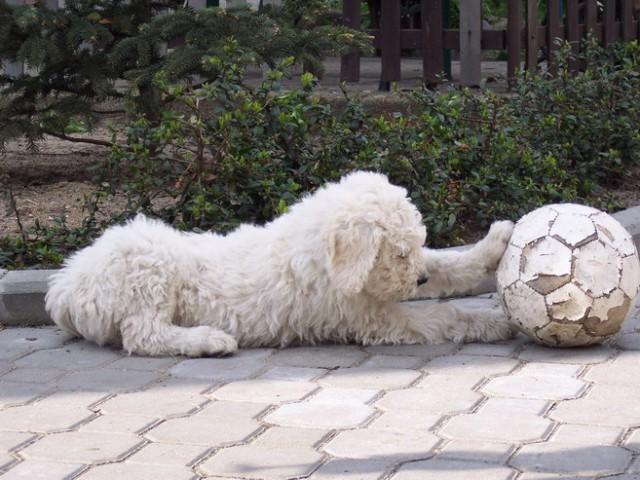
komondor